Berkhamsted

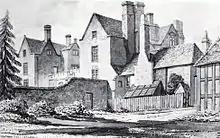
Berkhamsted Place 1832

The town became a trading centre on an important trade route in the 12th and 13th centuries, and received more royal charters. In 1216, Henry III relieved the men and merchants of the town from all tolls and taxes everywhere in England, and the English Plantagenet possessions in France, Normandy, Aquitaine and Anjou. The growing wool trade brought prosperity to Berkhamsted from the 12th century until the early Tudor period. Four wealthy Berkhamsted wool merchants were amongst a group in Bruges to whom Edward III wrote in 1332, and Berkhamsted merchants sold cloth to the royal court.